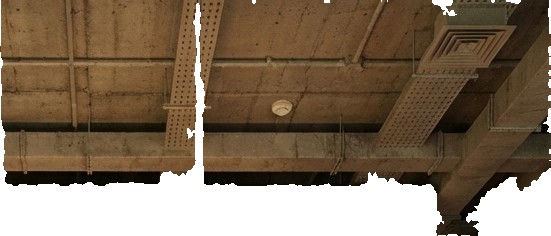
Surface category: ceiling